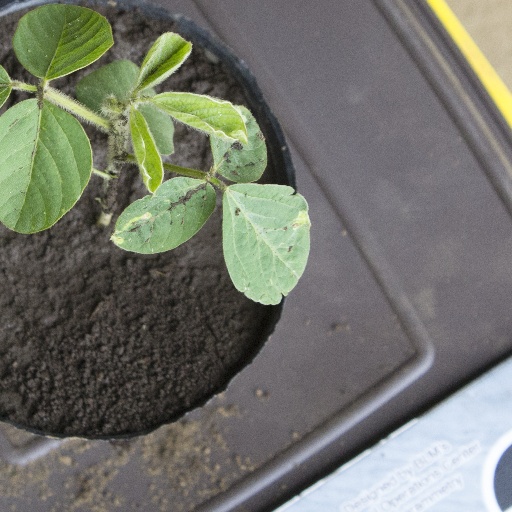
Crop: soybean